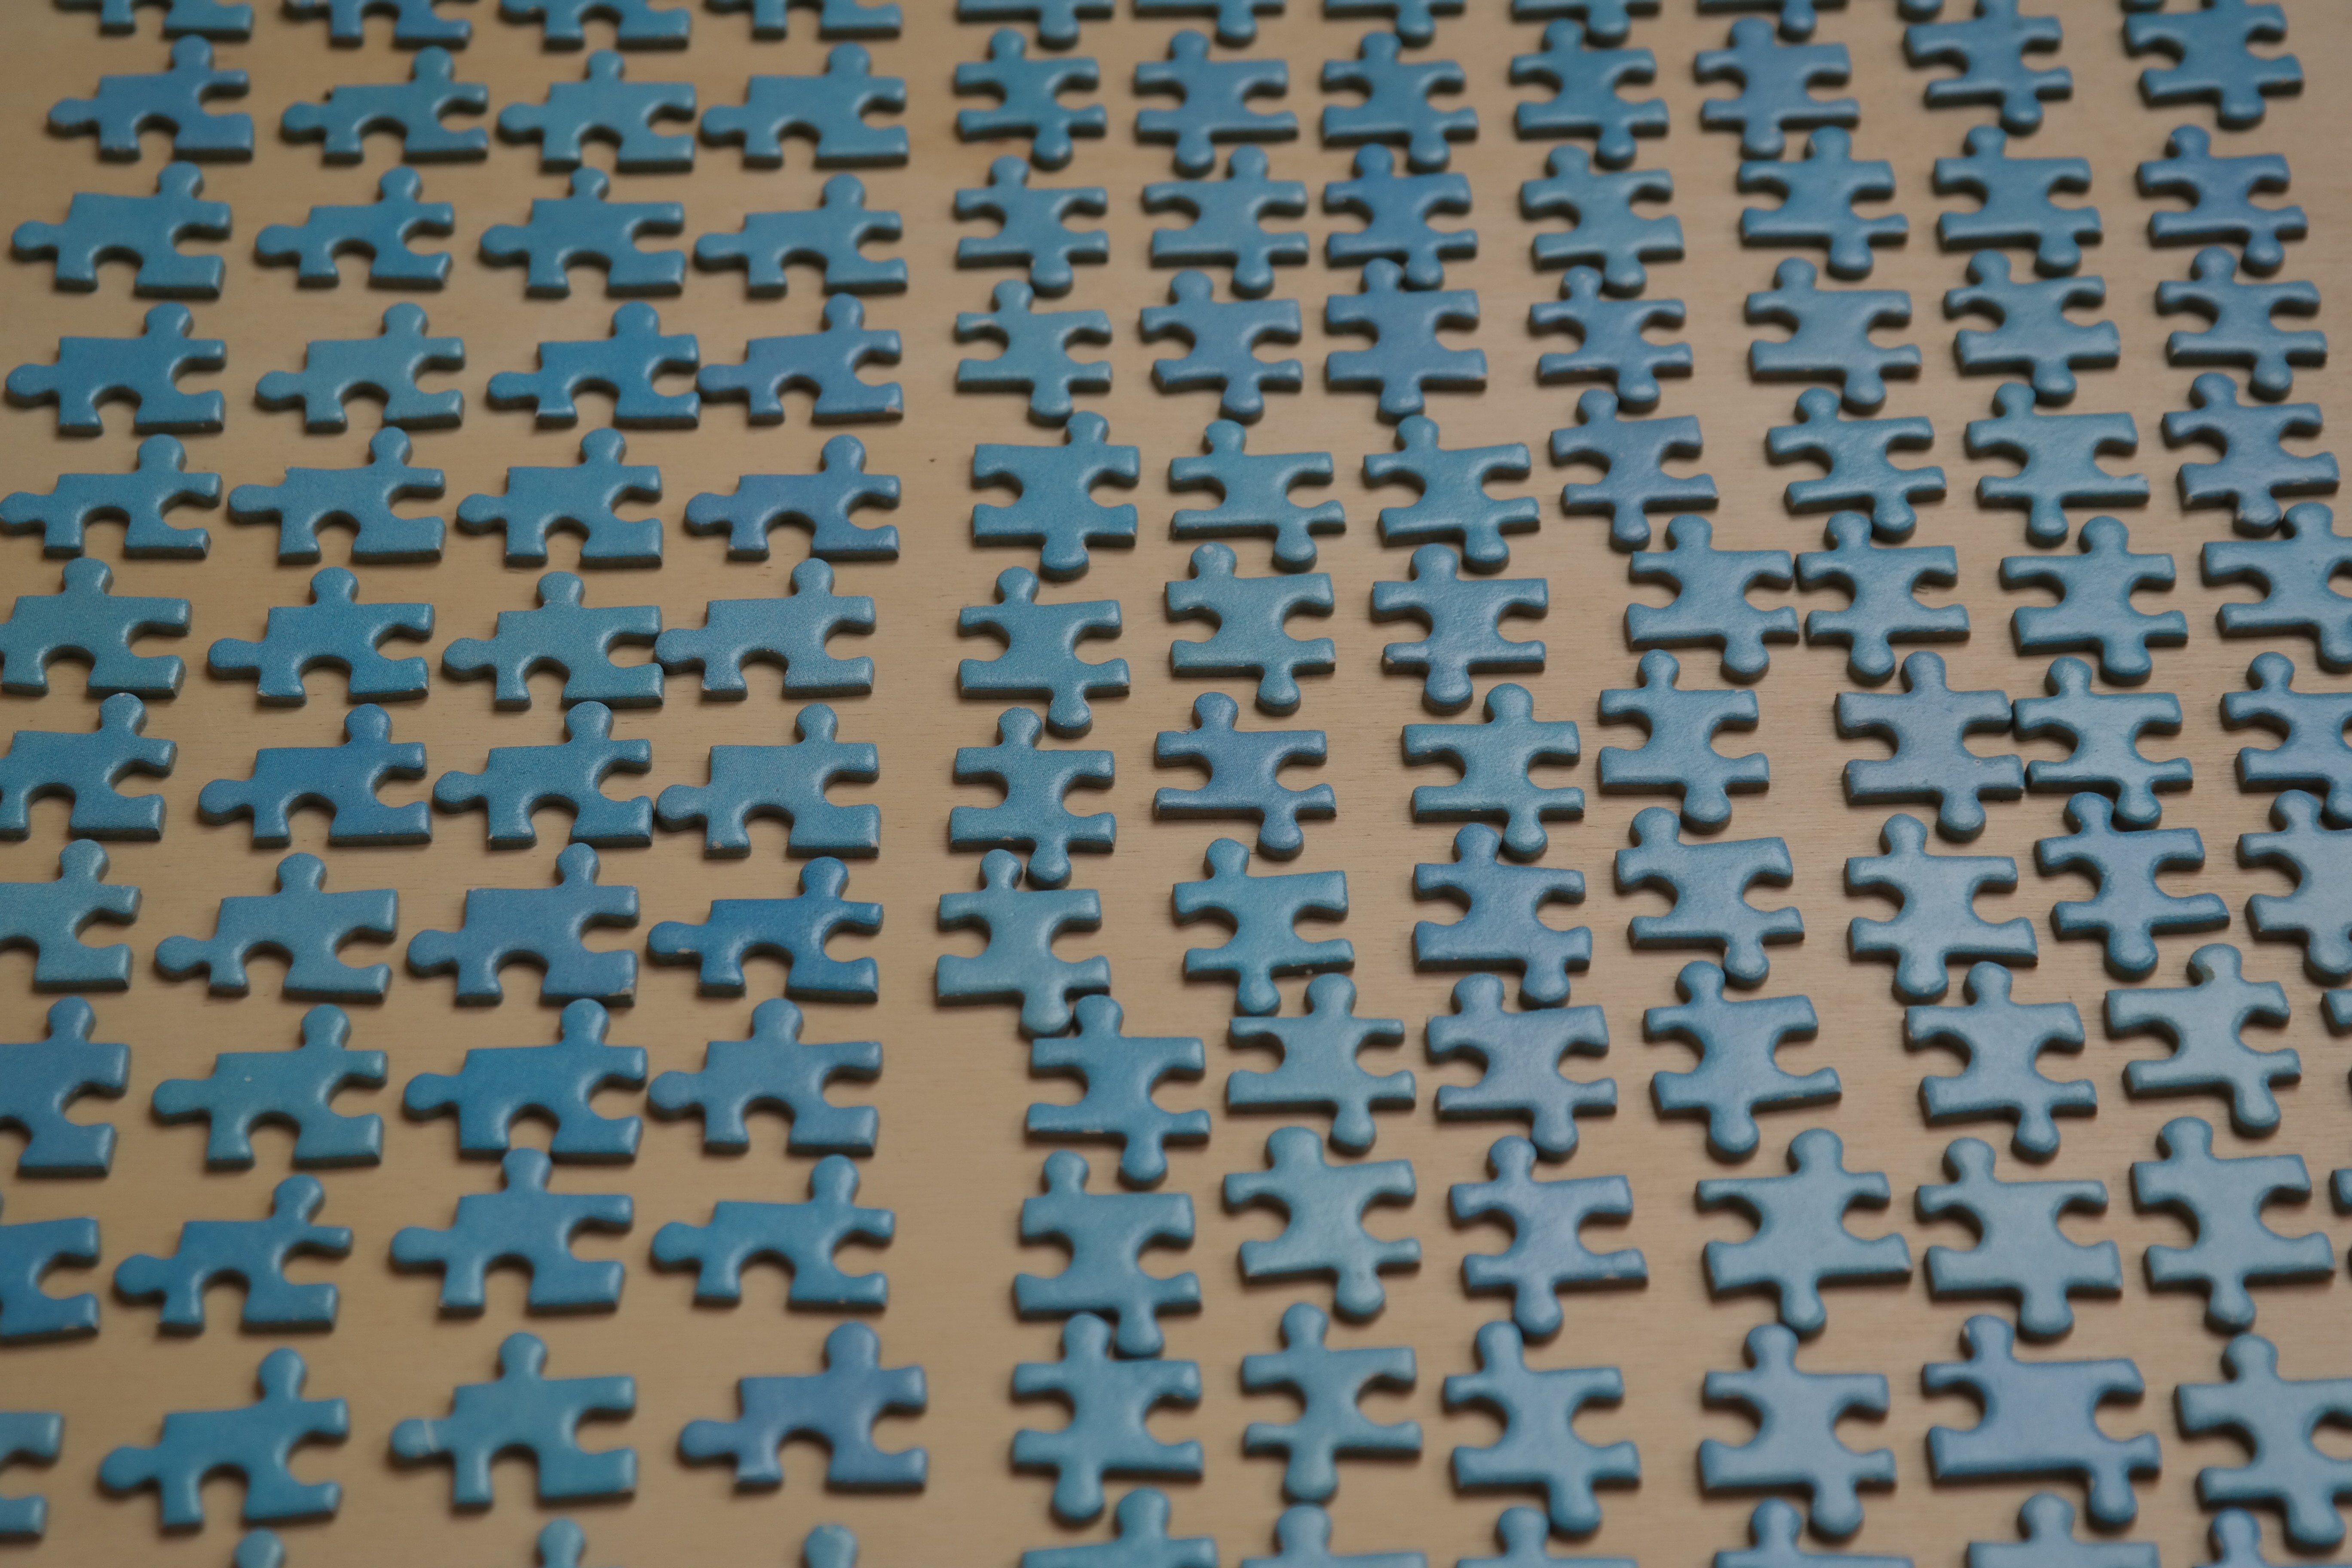
play, floor, number, pattern, line, items, circle, arrangement, art, net, puzzle, shape, share, difficult, memory cards covered with, particles, flooring, piecing together, puzzle parts